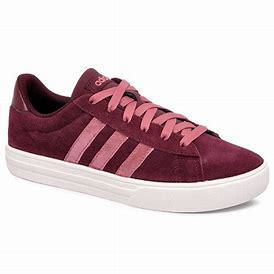
Brand: Adidas
Model: Daily 2